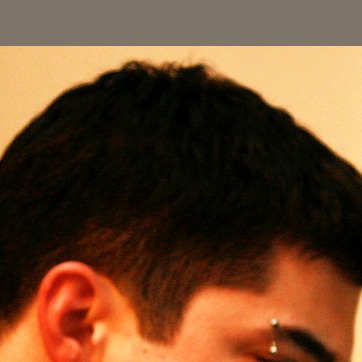
Material: hair